Las Vegas Raiders

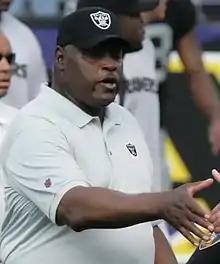
Raiders Hall of Famer Art Shell

Al Davis coined slogans such as "Pride and Poise", "Commitment to Excellence", and "Just Win, Baby"—all of which are registered trademarks of the team.